Examinership

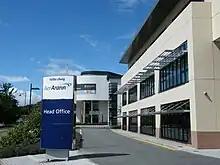
Aer Arann – in examinership 2010

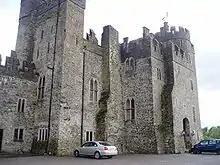
Kilkea Castle – in examinership 2009

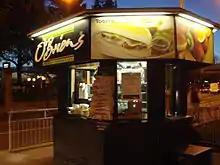
O'Briens Irish Sandwich Bars – in examinership 2009

The principal rationale underlying the concept of examinership is to allow a company that is experiencing financial difficulties a period of protection from creditor action during which a third party (the examiner) has an opportunity to examine the affairs of the company and, if there is a reasonable prospect of the survival of the company and all or part of its undertaking as a going concern, to formulate proposals for a scheme of arrangement to facilitate such a survival.